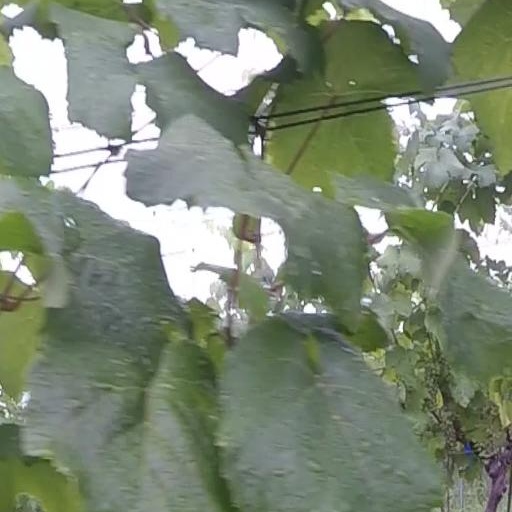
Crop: grape